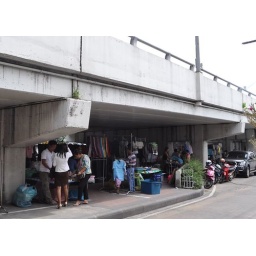
Street market under bridge